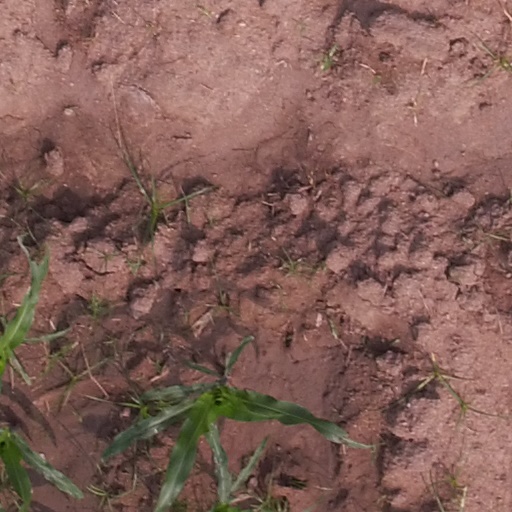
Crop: maize; corn